Front kick

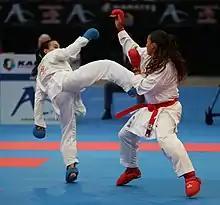
Karate front kick

The front kick, called in Japanese, is certainly the main kick in traditional karate of all styles. It is the most used kick in traditional forms and the most practiced kick in traditional practice. The kick is a very strong and fast strike, and easier to master than less “natural” kicks. The kick generally connects with the ball of the foot, under the toes, but other points of impact are sometimes used in the many variants existing in Japanese karate and other styles. It can be thrusting or snapping, or somewhere in between. In its thrusting or form the kicker pushes the foot into the target powerfully leveraging the momentum of his own body weight in order to propel the opponent or target backwards. In its snapping or form the kicker emphasizes the extremely quick retraction or recoil or re-chamber of the foot and the lower leg immediately after impact (thereby making it difficult to catch or grab the leg by the opponent); The kick exhibits less pushing force but more breaking impact than the form of the kick. It can be delivered with hopping or jumping, and sometimes with a straight leg all-the-way. It can be executed with the front leg, defensively or hopping forward, or the rear leg. It can be executed with nearly square hips, or with hips lined sideways like the of Karate. There are many other variations, as the kick can also be feinted, angled or delivered from the ground.